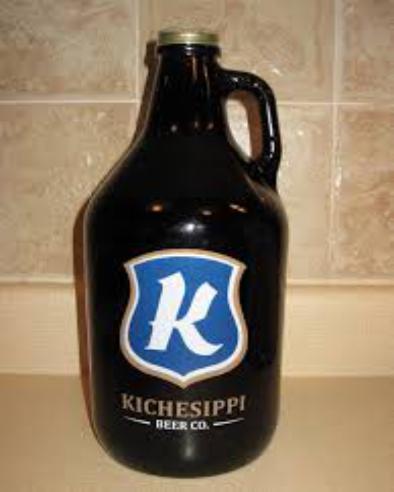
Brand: kichesippi-2
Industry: Food